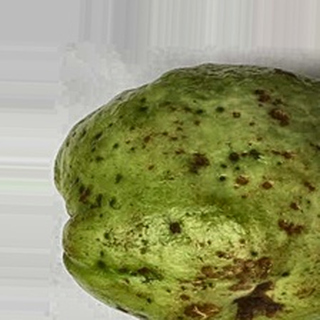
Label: guava_anthracnose